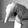
ASL letter: Q